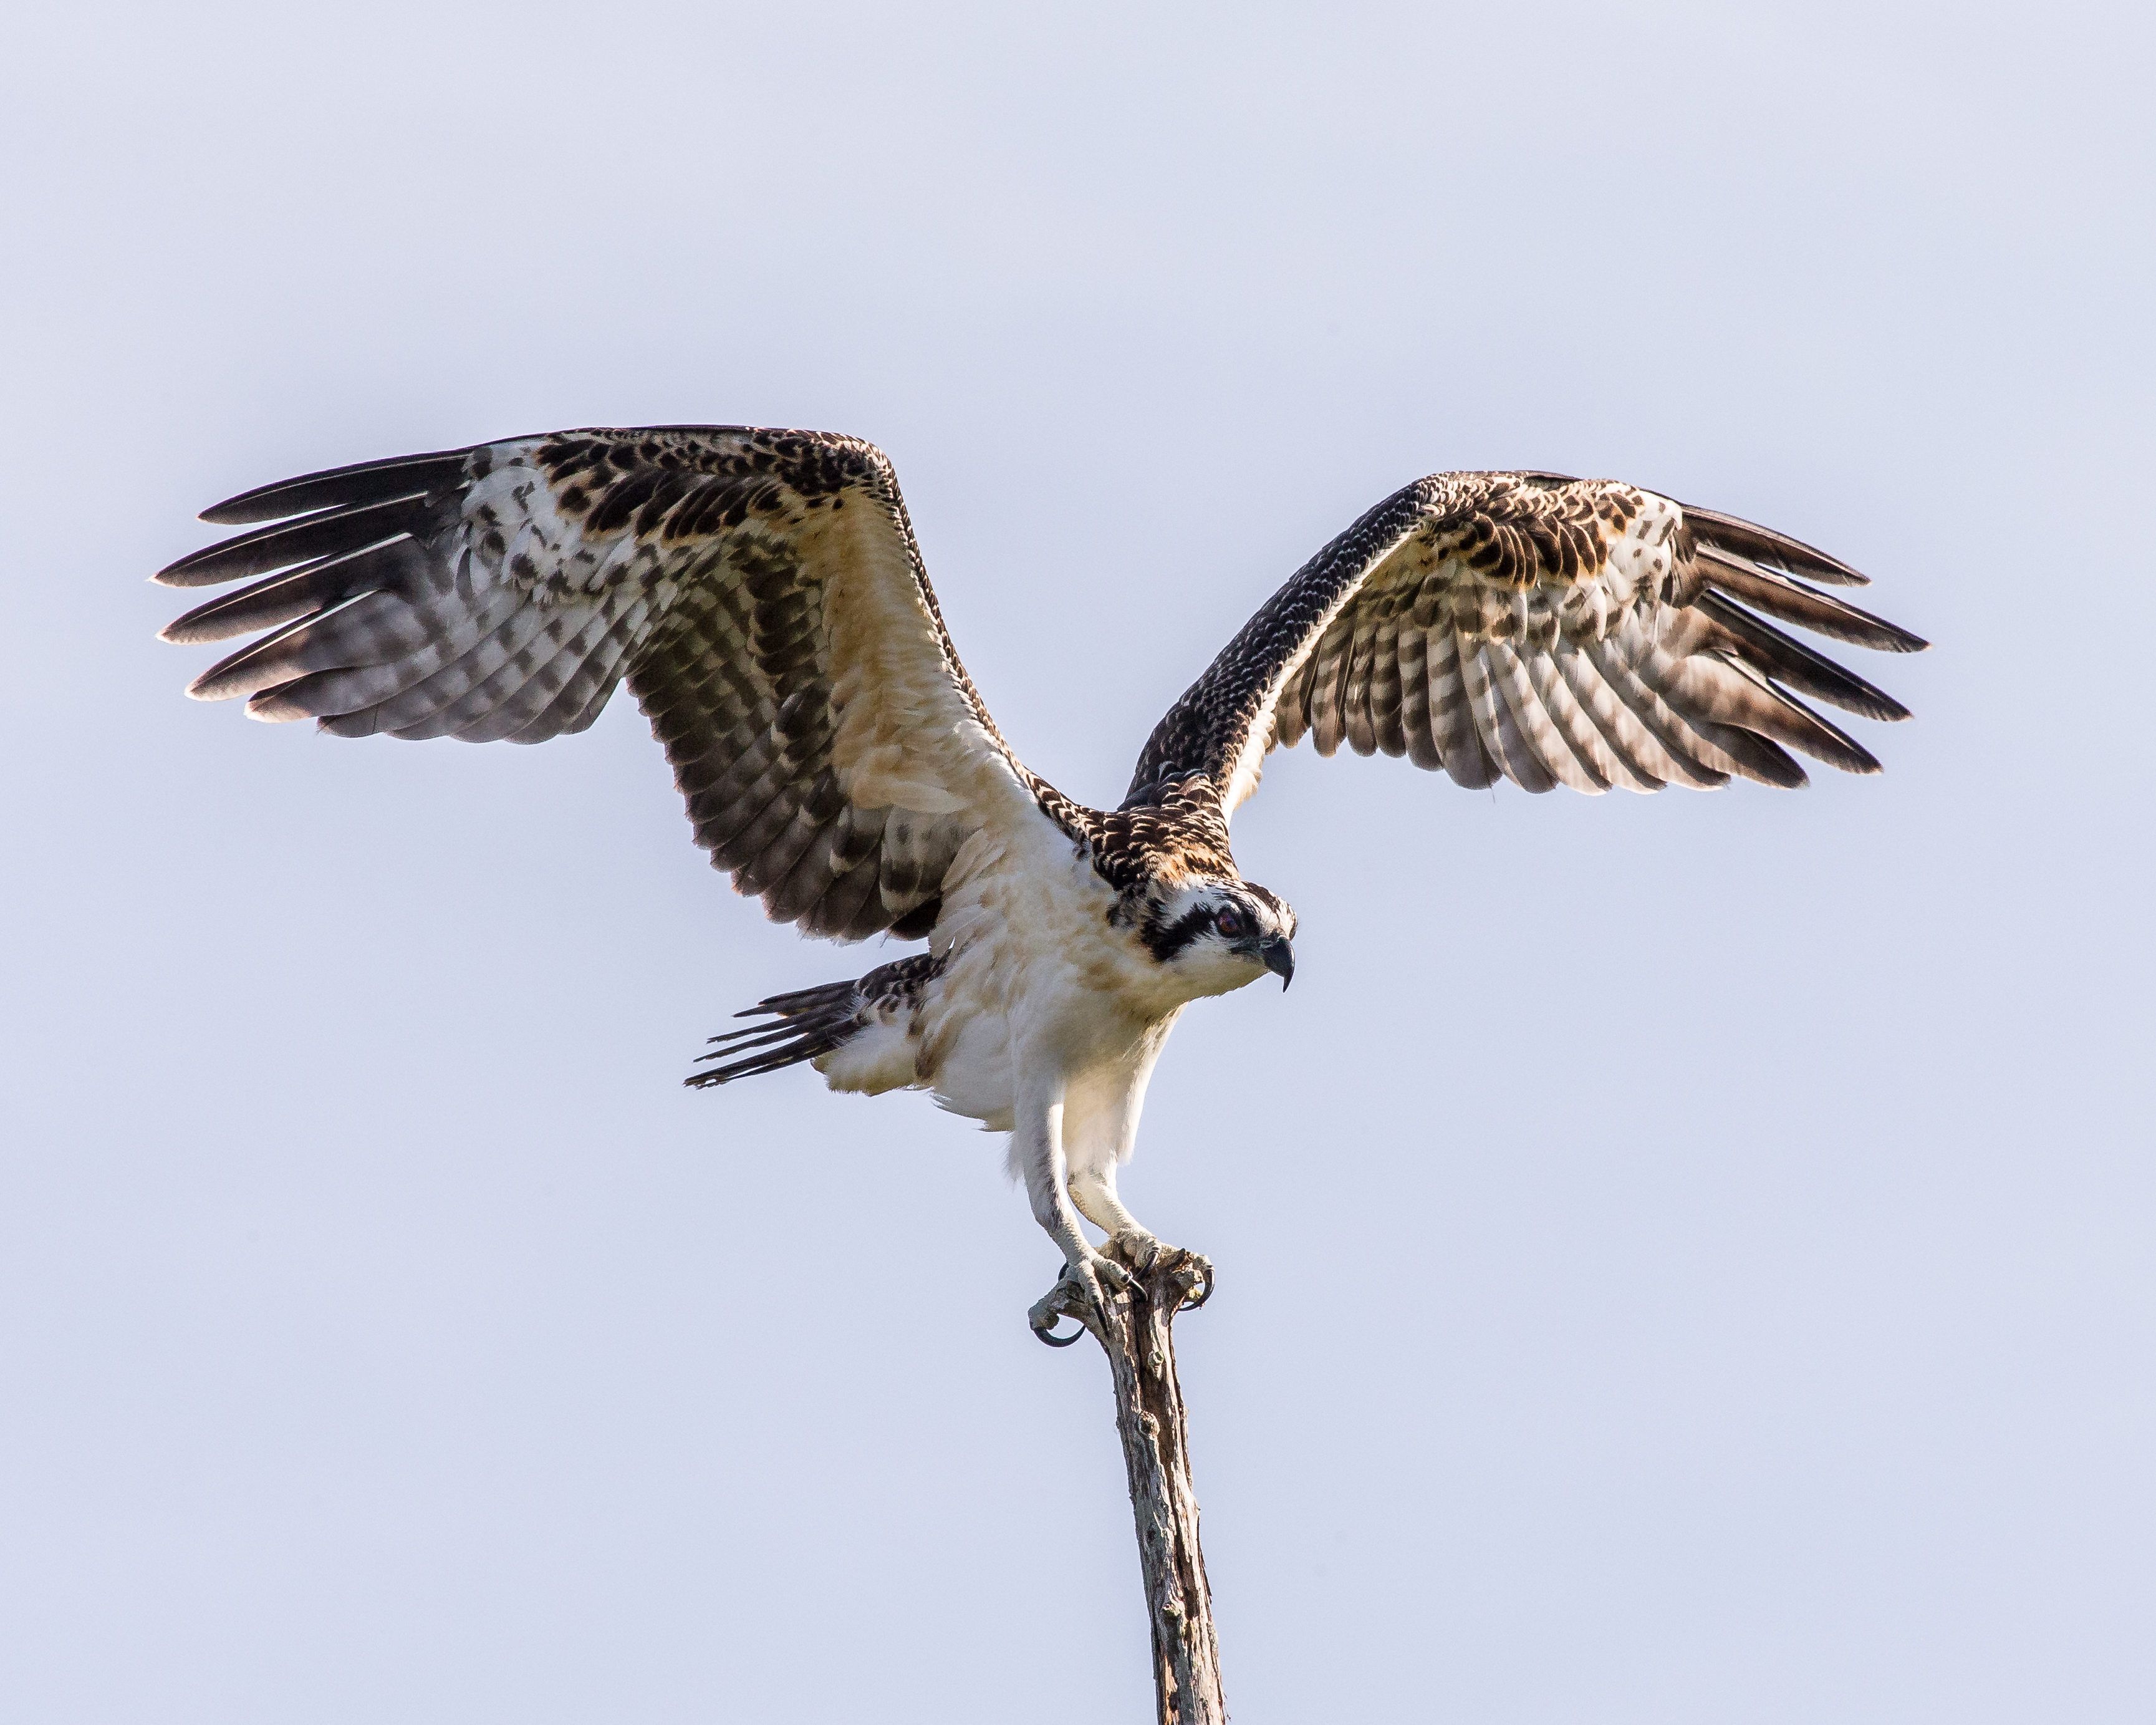
bird, wing, wildlife, beak, hawk, fauna, bird of prey, vertebrate, falcon, buzzard, accipitriformes